Answer in natural language. How many DeskLamps are visible in the scene? Choose between the following options: 2, 0, 3, 4 or 1
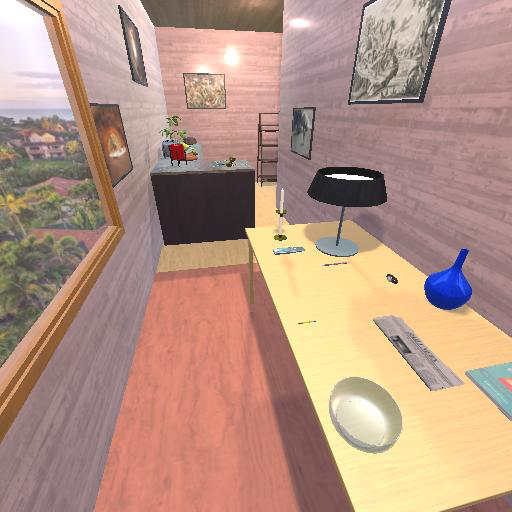
<answer>1</answer>